Herbicidal warfare

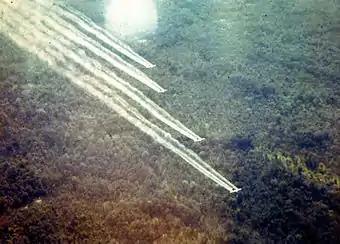
U.S. Army UC-123B Provider aircraft spraying Agent Orange over agricultural land in Vietnam during Operation Ranch Hand.

Herbicidal warfare is the use of substances primarily designed to destroy the plant-based ecosystem of an area. Although herbicidal warfare use chemical substances, its main purpose is to disrupt agricultural food production and/or to destroy plants which provide cover or concealment to the enemy, not to asphyxiate or poison humans and/or destroy human-made structures. Herbicidal warfare has been forbidden by the Environmental Modification Convention since 1978, which bans "any technique for changing the composition or structure of the Earth's biota".